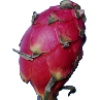
Label: red_pitahaya